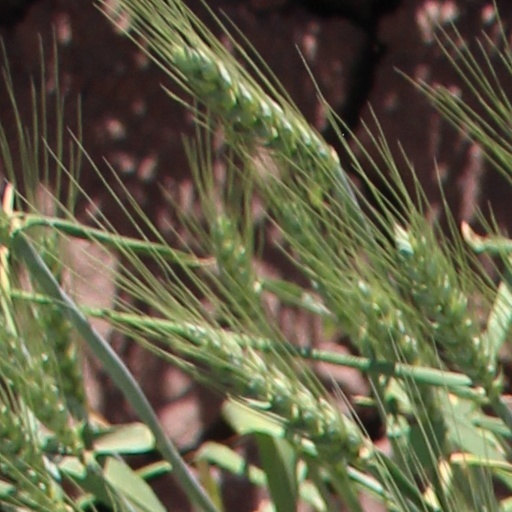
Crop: wheat